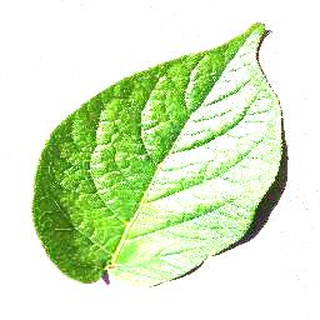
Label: healthy_potato